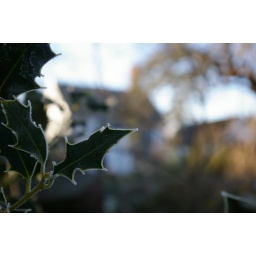
i was trying to focus in on the holly and get the house in the back ground